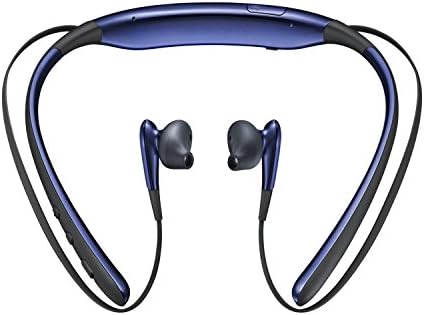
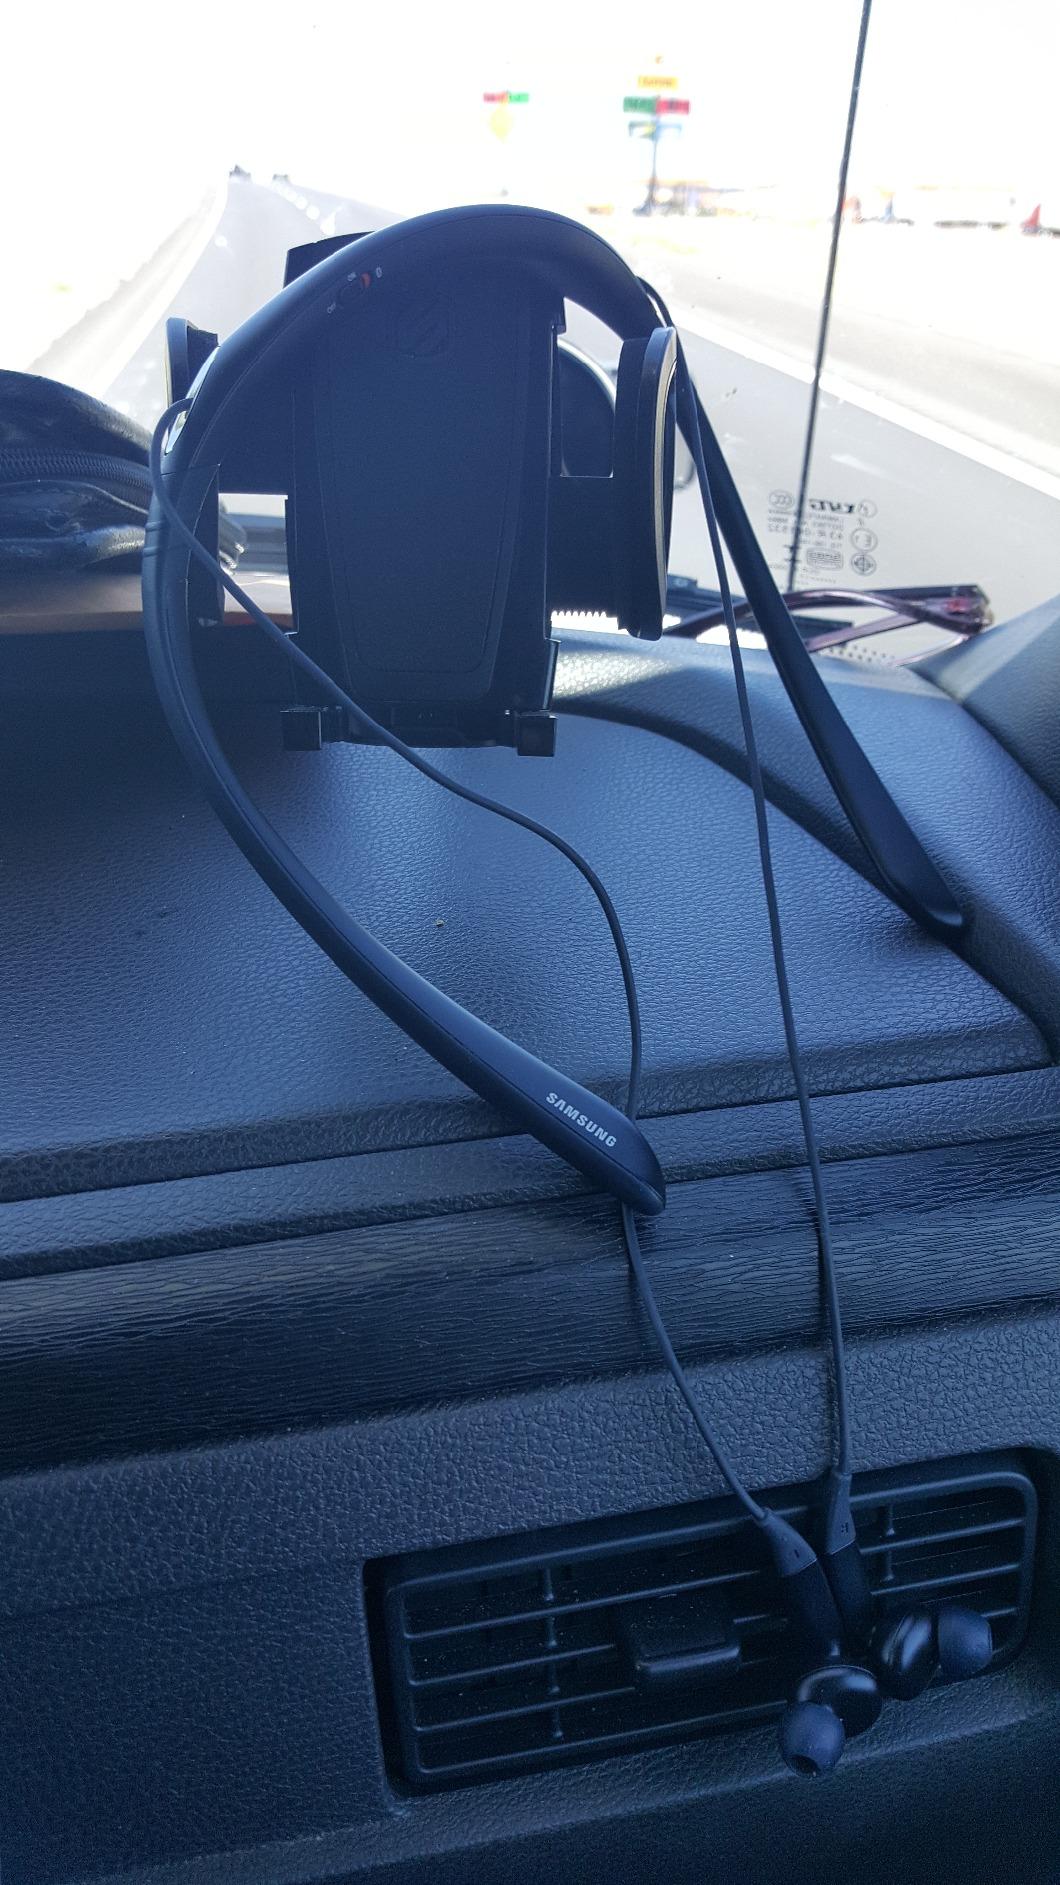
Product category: headphones
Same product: no